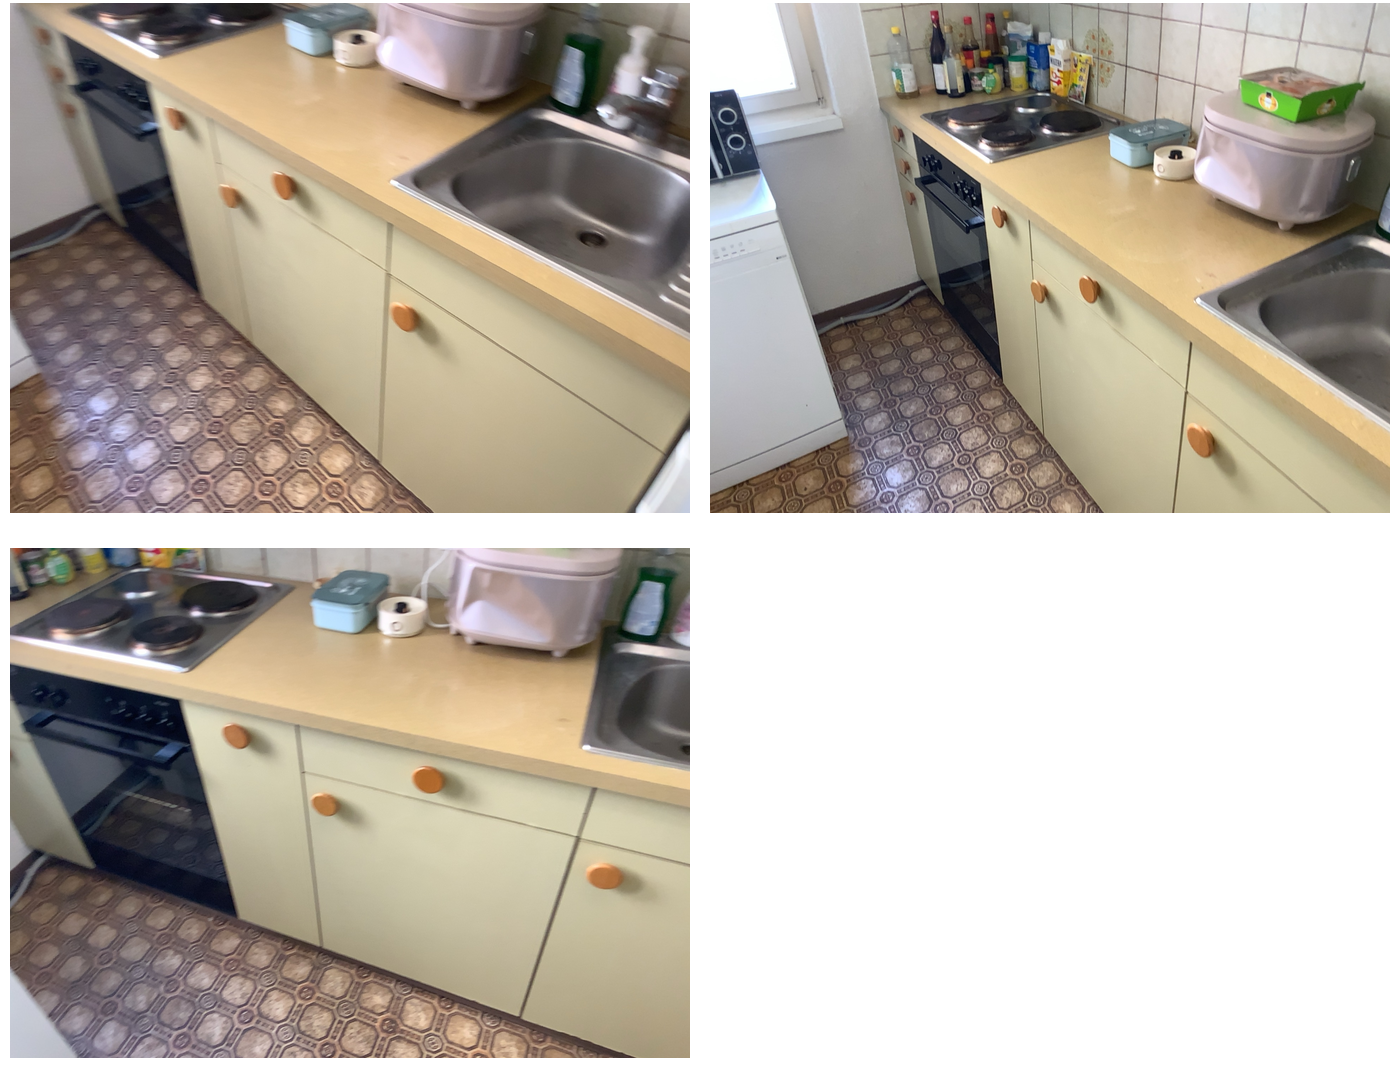Task instruction: Open the kitchen cabinet.
Answer: {"task_instruction": "Open the kitchen cabinet.", "nodes": ["knob1", "kitchen cabinet", "knob2", "knob3", "knob4"], "edges": [{"functional_relationship": "openorclose", "object1": "knob1", "object2": "kitchen cabinet", "spatial_relations": ["higher_than", "left_of", "in_front_of", "close"], "is_touching": true}, {"functional_relationship": "openorclose", "object1": "knob2", "object2": "kitchen cabinet", "spatial_relations": ["higher_than", "right_of", "behind", "close"], "is_touching": true}, {"functional_relationship": "openorclose", "object1": "knob3", "object2": "kitchen cabinet", "spatial_relations": ["higher_than", "behind", "close"], "is_touching": true}, {"functional_relationship": "openorclose", "object1": "knob4", "object2": "kitchen cabinet", "spatial_relations": ["higher_than", "right_of", "behind"], "is_touching": true}], "action_type": "pull", "function_type": "open_close_control"}